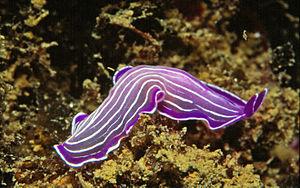
Prostheceraeus roseus Lang, 1884 - Banyuls-sur-Mer
Prostheceraeus est un genre de vers plats de la famille des Euryleptidae. Ce nom signifie "qui a des cornes vers l'avant.
Arnold Lang est un biologiste et un zoologiste suisse.
Prostheceraeus roseus, la planaire rose de Méditerranée, est un ver plat de la famille des Euryleptidae. Il est considéré par certains auteurs comme la même espèce que Prostheceraeus giesbrechtii.